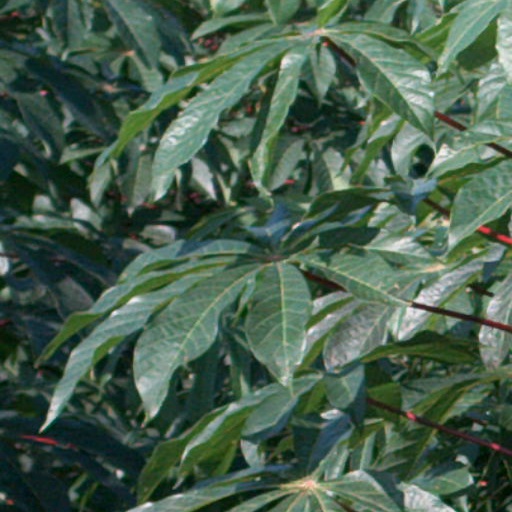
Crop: cassava